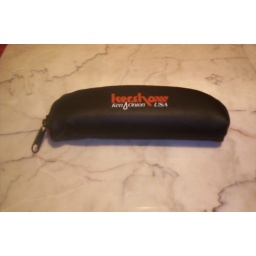
Spec Bump 1596 in black Kershaw bag